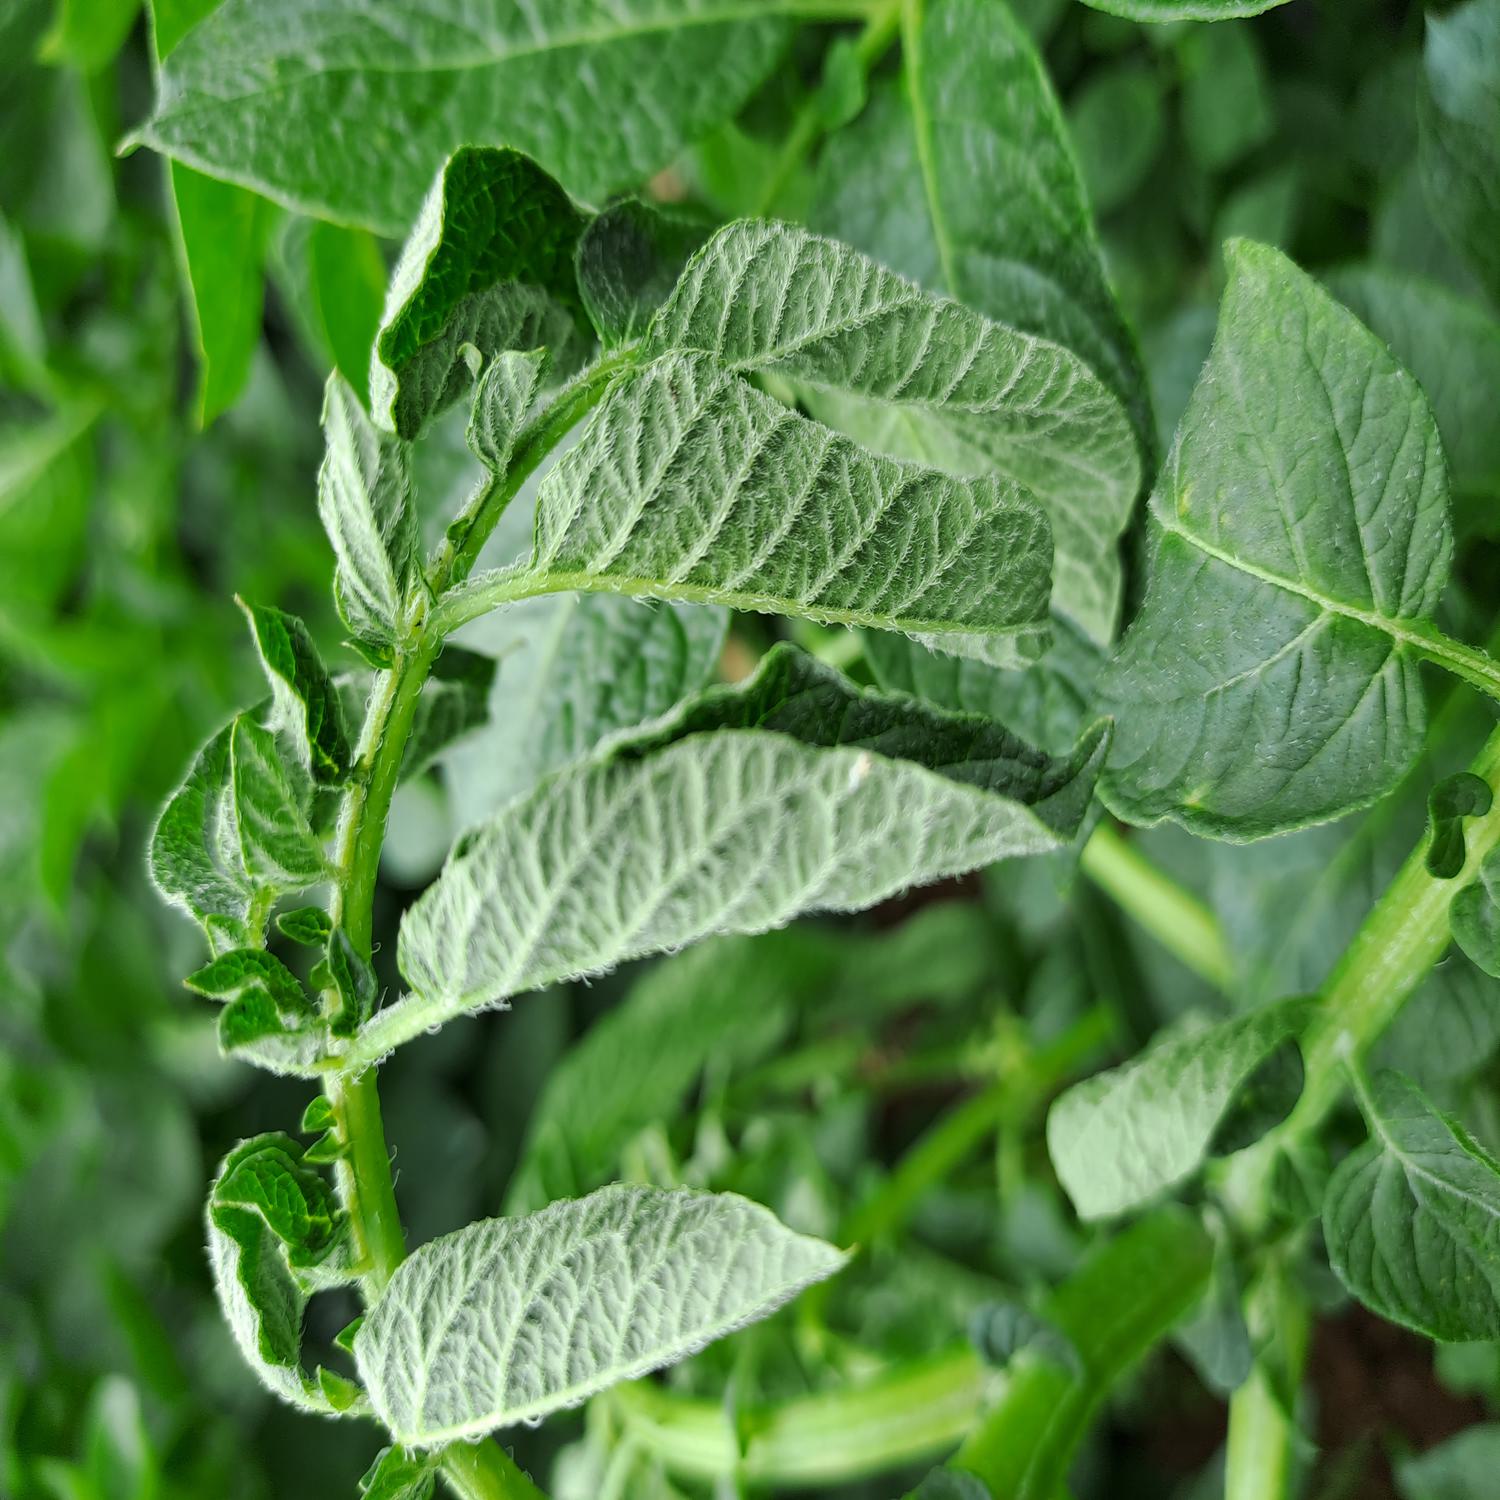
Etiqueta: Pudricion_Parda